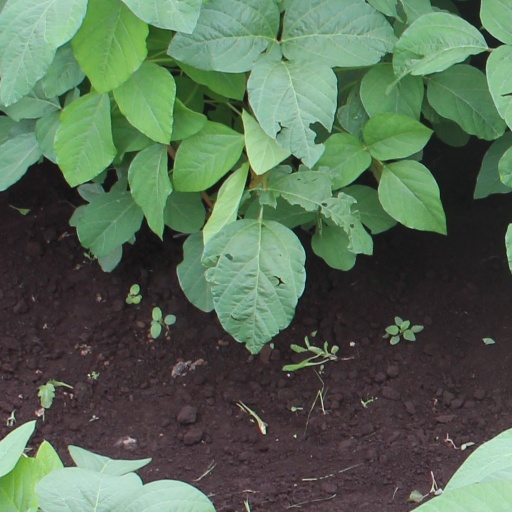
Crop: soybean